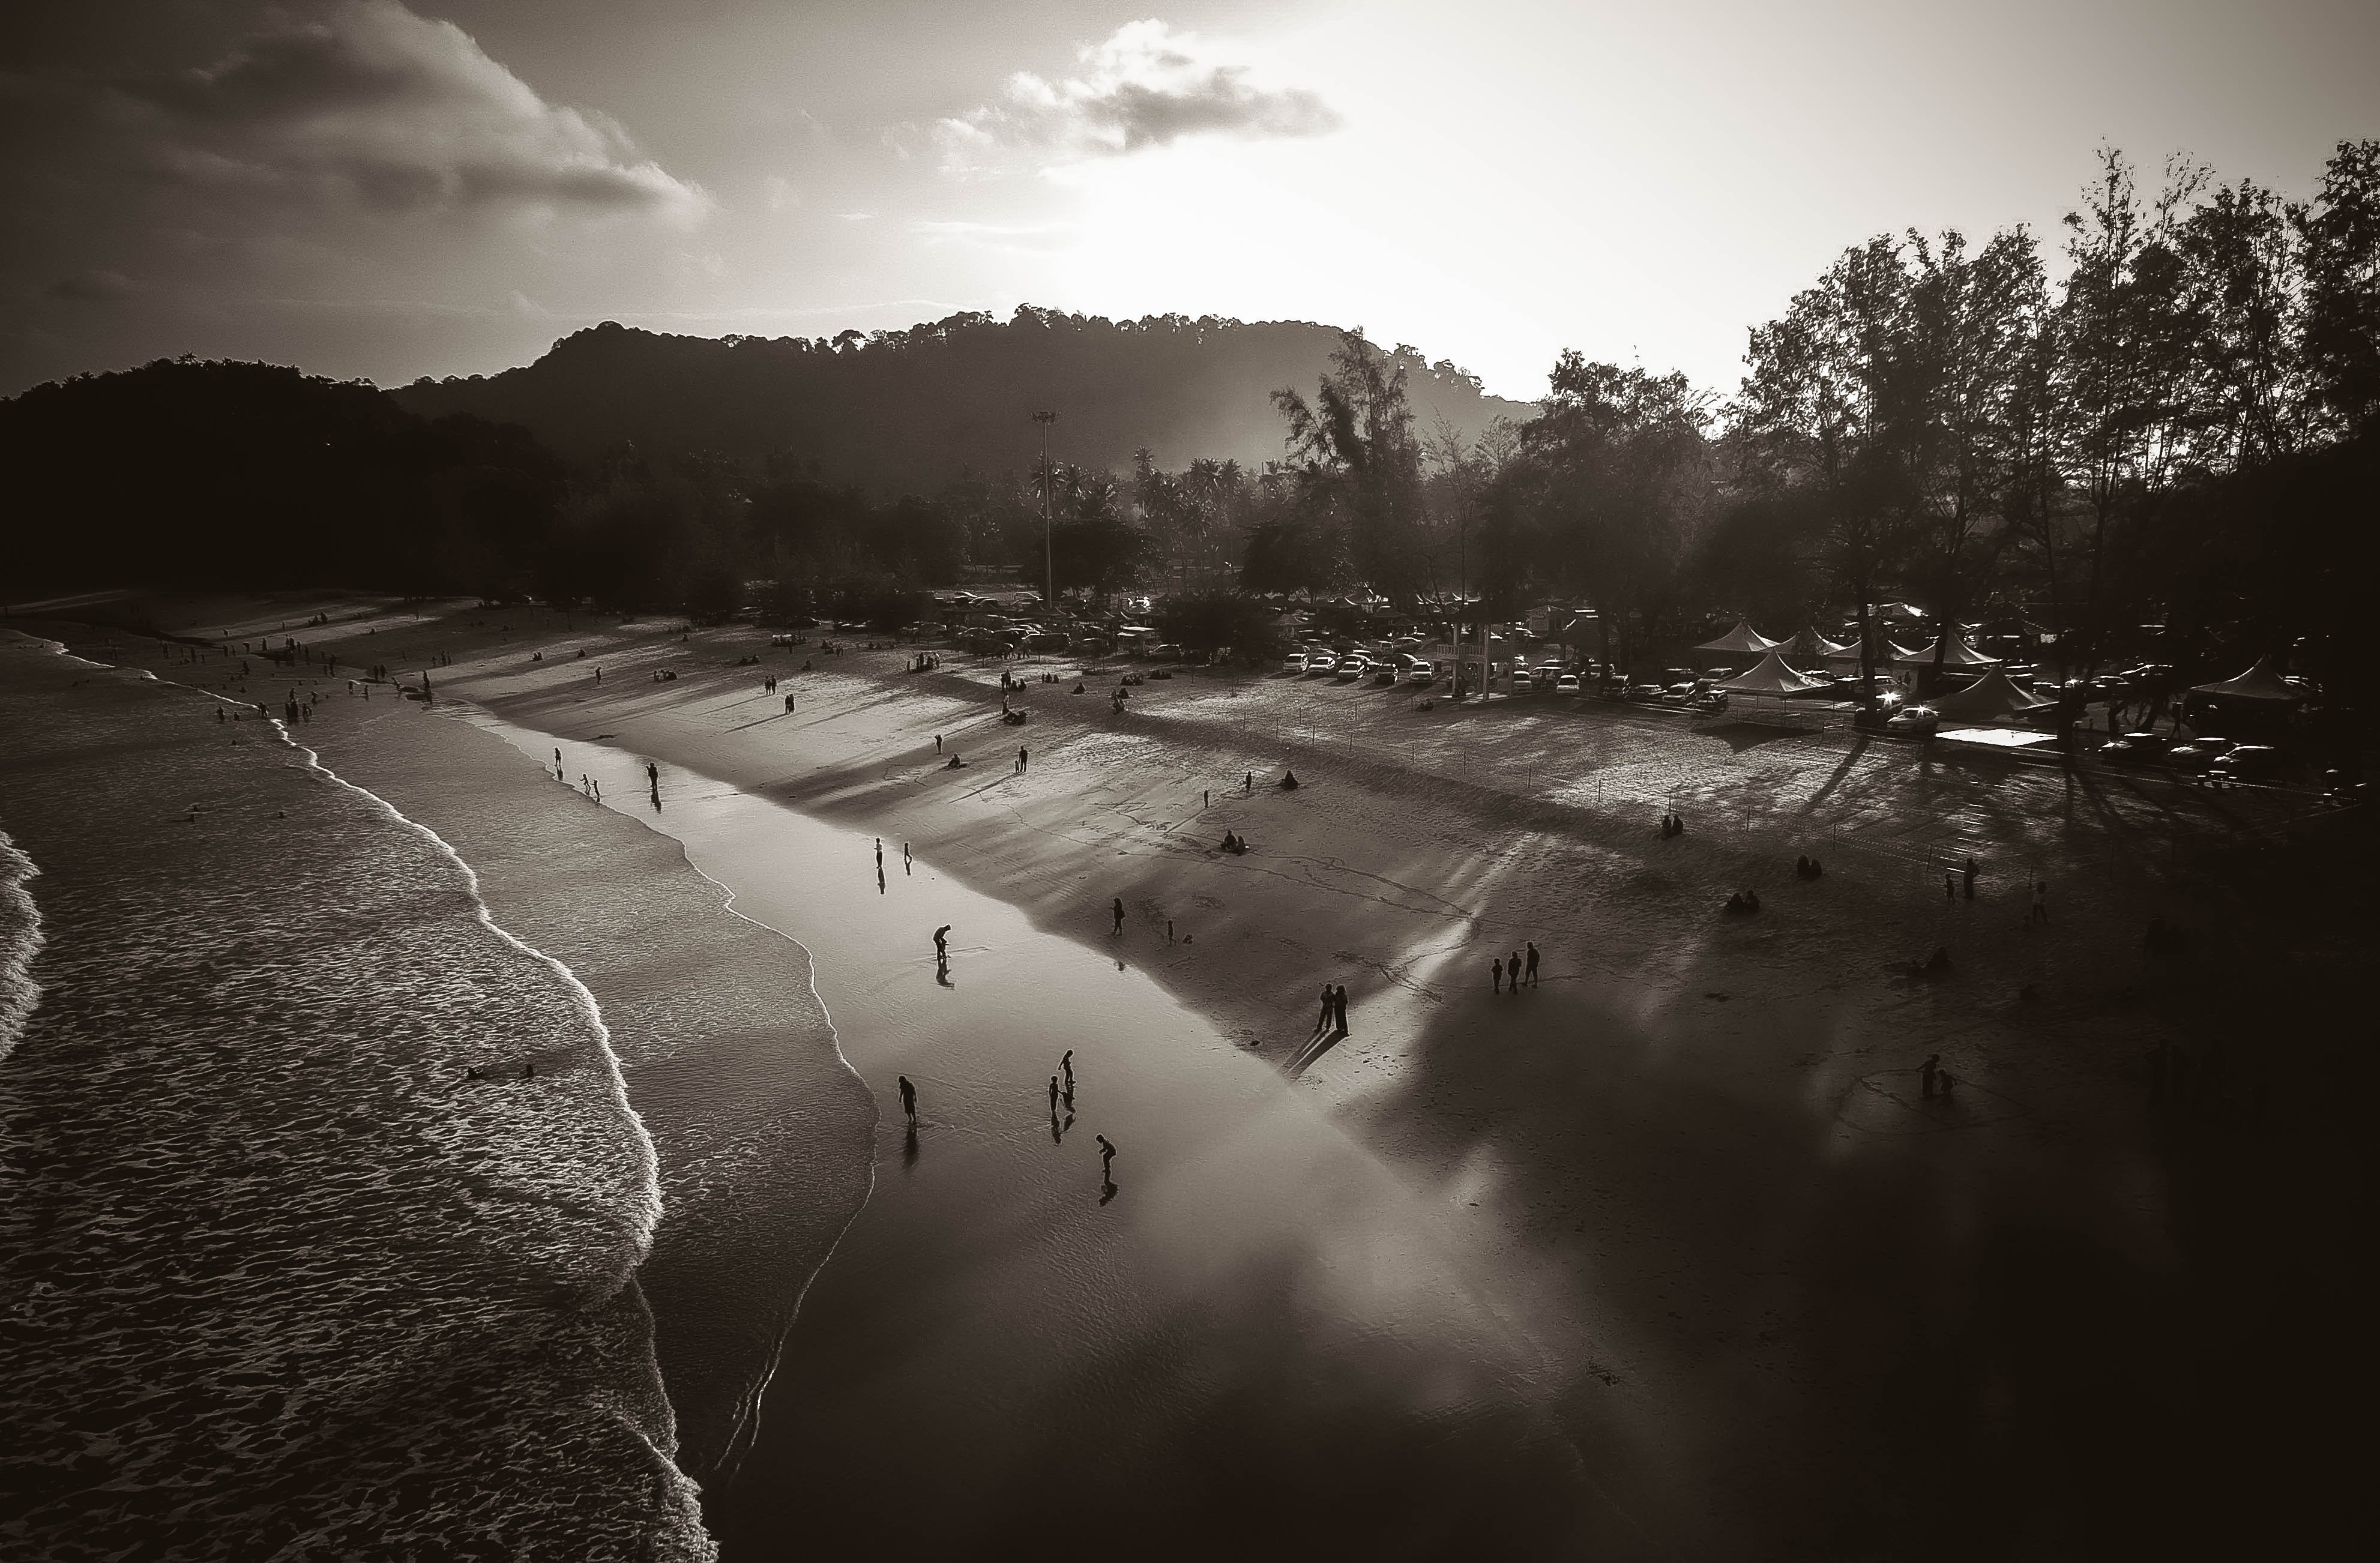
sky, white, water, nature, black, cloud, black and white, water resources, monochrome photography, monochrome, atmospheric phenomenon, light, river, tree, atmosphere, sunlight, morning, photography, landscape, reflection, mountain, sea, horizon, winter, stock photography, calm, evening, rural area, ocean, rock, coast, hill, stream, meteorological phenomenon, lake, bank, vacation, forest, world, road, style, wave